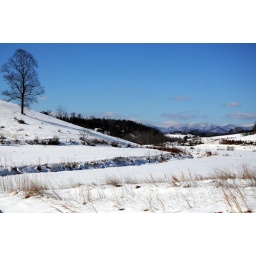
Blue skies over white ground